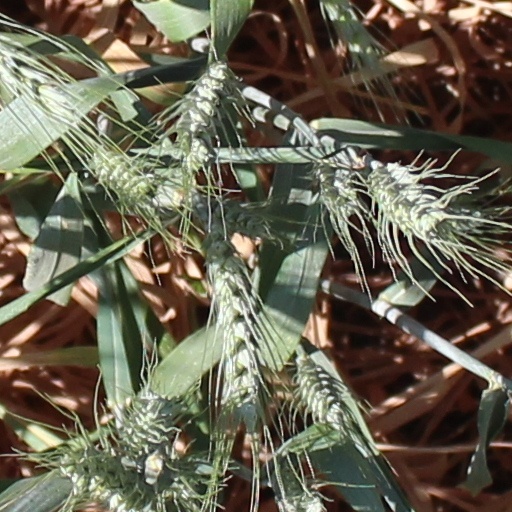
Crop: wheat